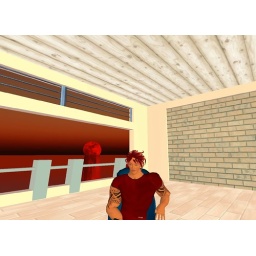
Was sitting in my empty house when I noticed the red moon in the back ground